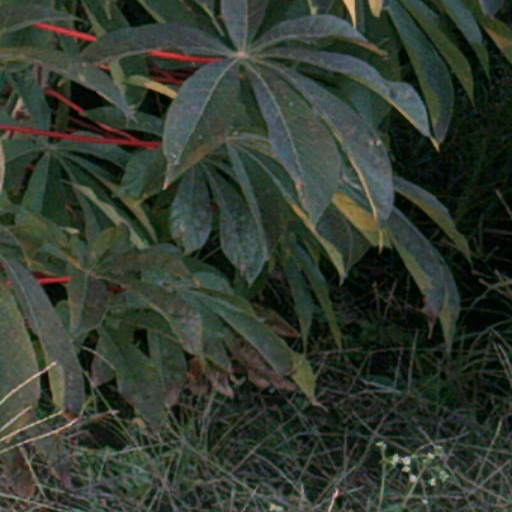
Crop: cassava